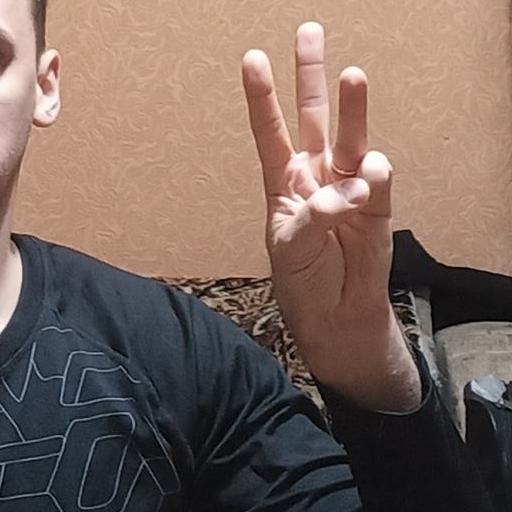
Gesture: three